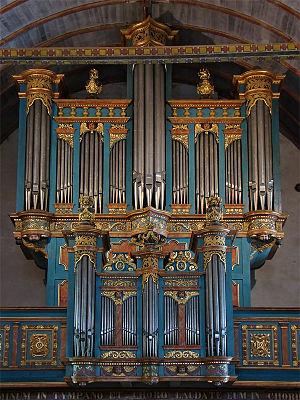
Église Saint-Germain, Pleyben, Finistère, Bretagne, France. Orgues Dallam.
L’enclos paroissial de Pleyben est un enclos paroissial situé dans la commune de Pleyben dans le Finistère autour de l'église Saint-Germain. L'église a été classée sur la liste des monuments historiques de 1846, le calvaire a été classé par liste en 1875 et l'ossuaire a été classé par arrêté du 21 décembre 1914.
Les Dallam représentent une famille de facteurs d'orgue d'origine anglaise, de religion catholique.
Cette liste prend en compte les orgues de Bretagne classés uniquement, au titre objet ou immeuble, que ce soit pour leur buffet ou leur partie instrumentale et répertoriés dans la base Palissy des Monuments historiques de France. La section Reprises recense les modifications les plus importantes. Dans certains cas le classement du buffet intègre également la tribune. À défaut de précision, le classement est réputé acquis au titre objet mais les initiales I.D. signifient au titre Immeuble par Destination et I. au titre Immeuble.